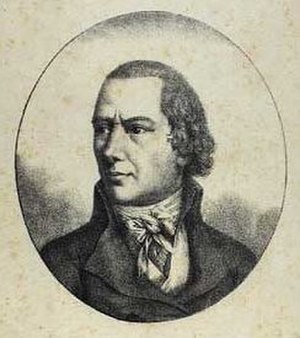
Jacob Brønnum Scavenius
Jakob Brønnum Scavenius (2.4.1749-20.6.1820), dansk godsejer
Jacob Brønnum Scavenius var en dansk godsejer.